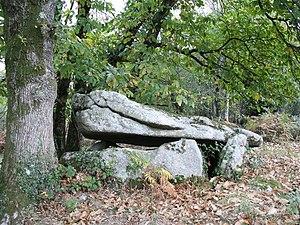
Egalement nommé ""En-er-huennou d'Endiass"", ce dolmen est situé à environ 500 mètres des vestiges du château de Guidfosse This building is classé au titre des Monuments Historiques. It is indexed in the Base Mérimée, a database of architectural heritage maintained by the French Ministry of Culture,
Cet article recense les sites mégalithiques du Morbihan, en France.
Le dolmen de Guidfosse est un dolmen de Plouray, dans le Morbihan en France.
Cet article recense les monuments historiques de l'arrondissement de Pontivy, dans le département du Morbihan, en France.